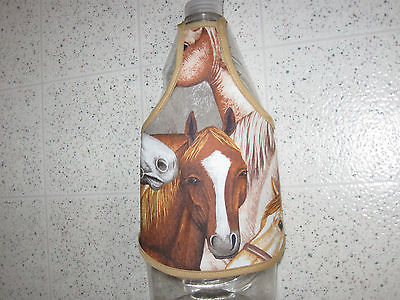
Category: toaster